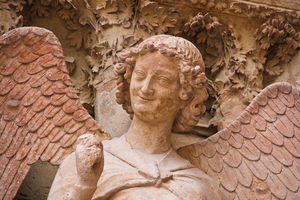
photographie de l' ANGE AU SOURIRE, statue présente sur la Cathédrale de Reims, France